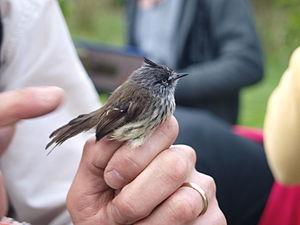
Le Taurillon mésange est une espèce de passereaux de la famille des Tyrannidae. Il mesure une dizaine de centimètres et possède une crête voyante et caractéristique. La tête est noire, avec des bandes blanches supra-lorales et post-oculaires. Son dos gris-brun terne contraste avec sa gorge blanche et sa poitrine couvertes de stries noires, et avec son bas-ventre d'un jaune pâle uni. Il y a peu de différences notables au niveau du plumage entre les différentes sous-espèces reconnues. Ce tyrannidé est très vocal et possède un large répertoire de chants.